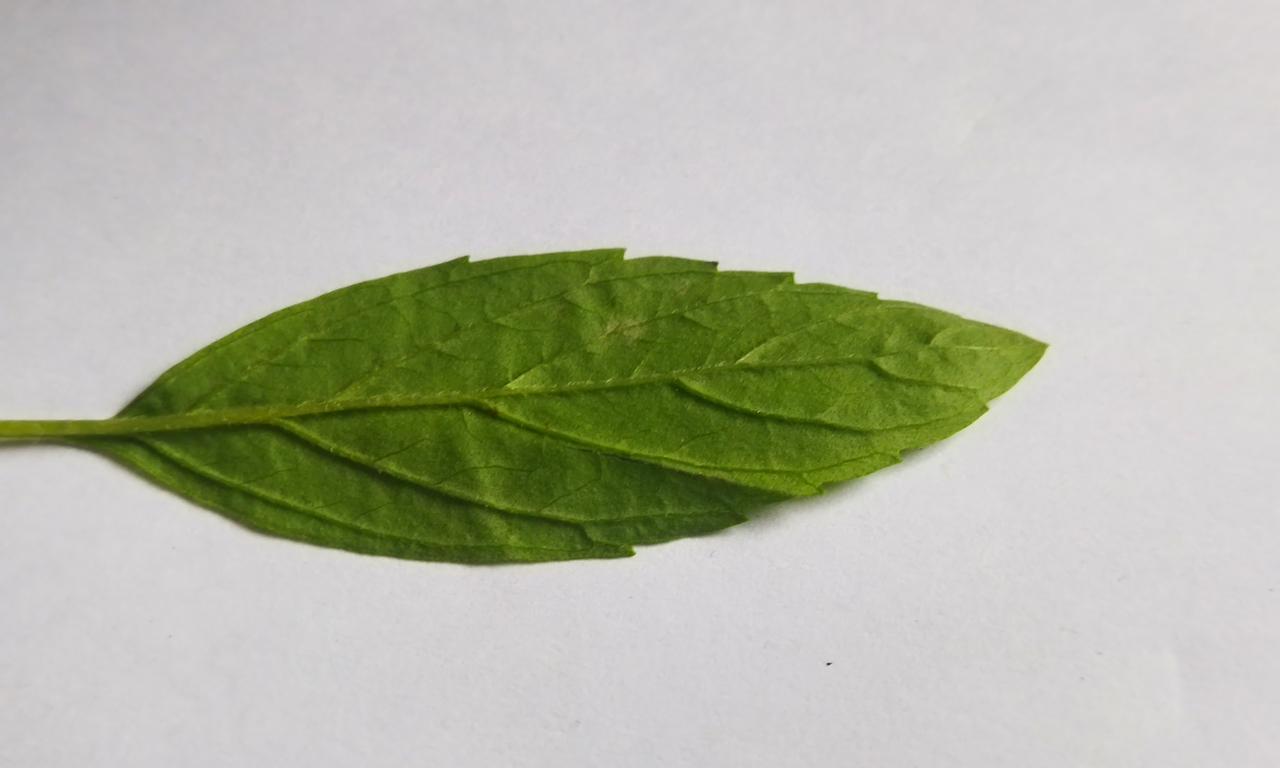
Label: Fresh